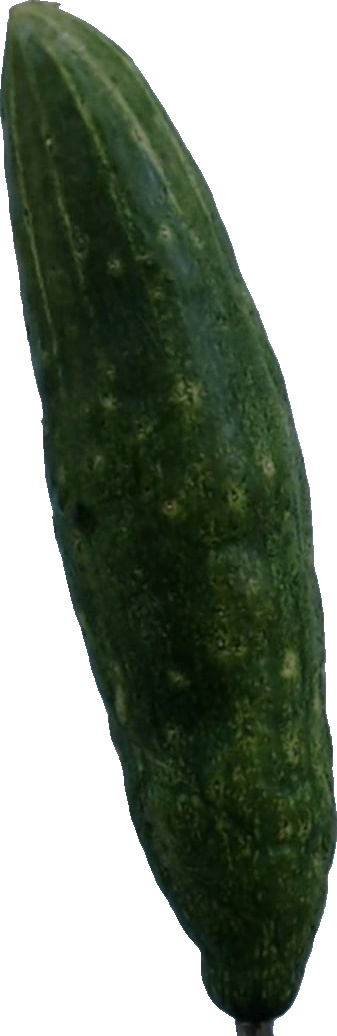
Label: cucumber_3